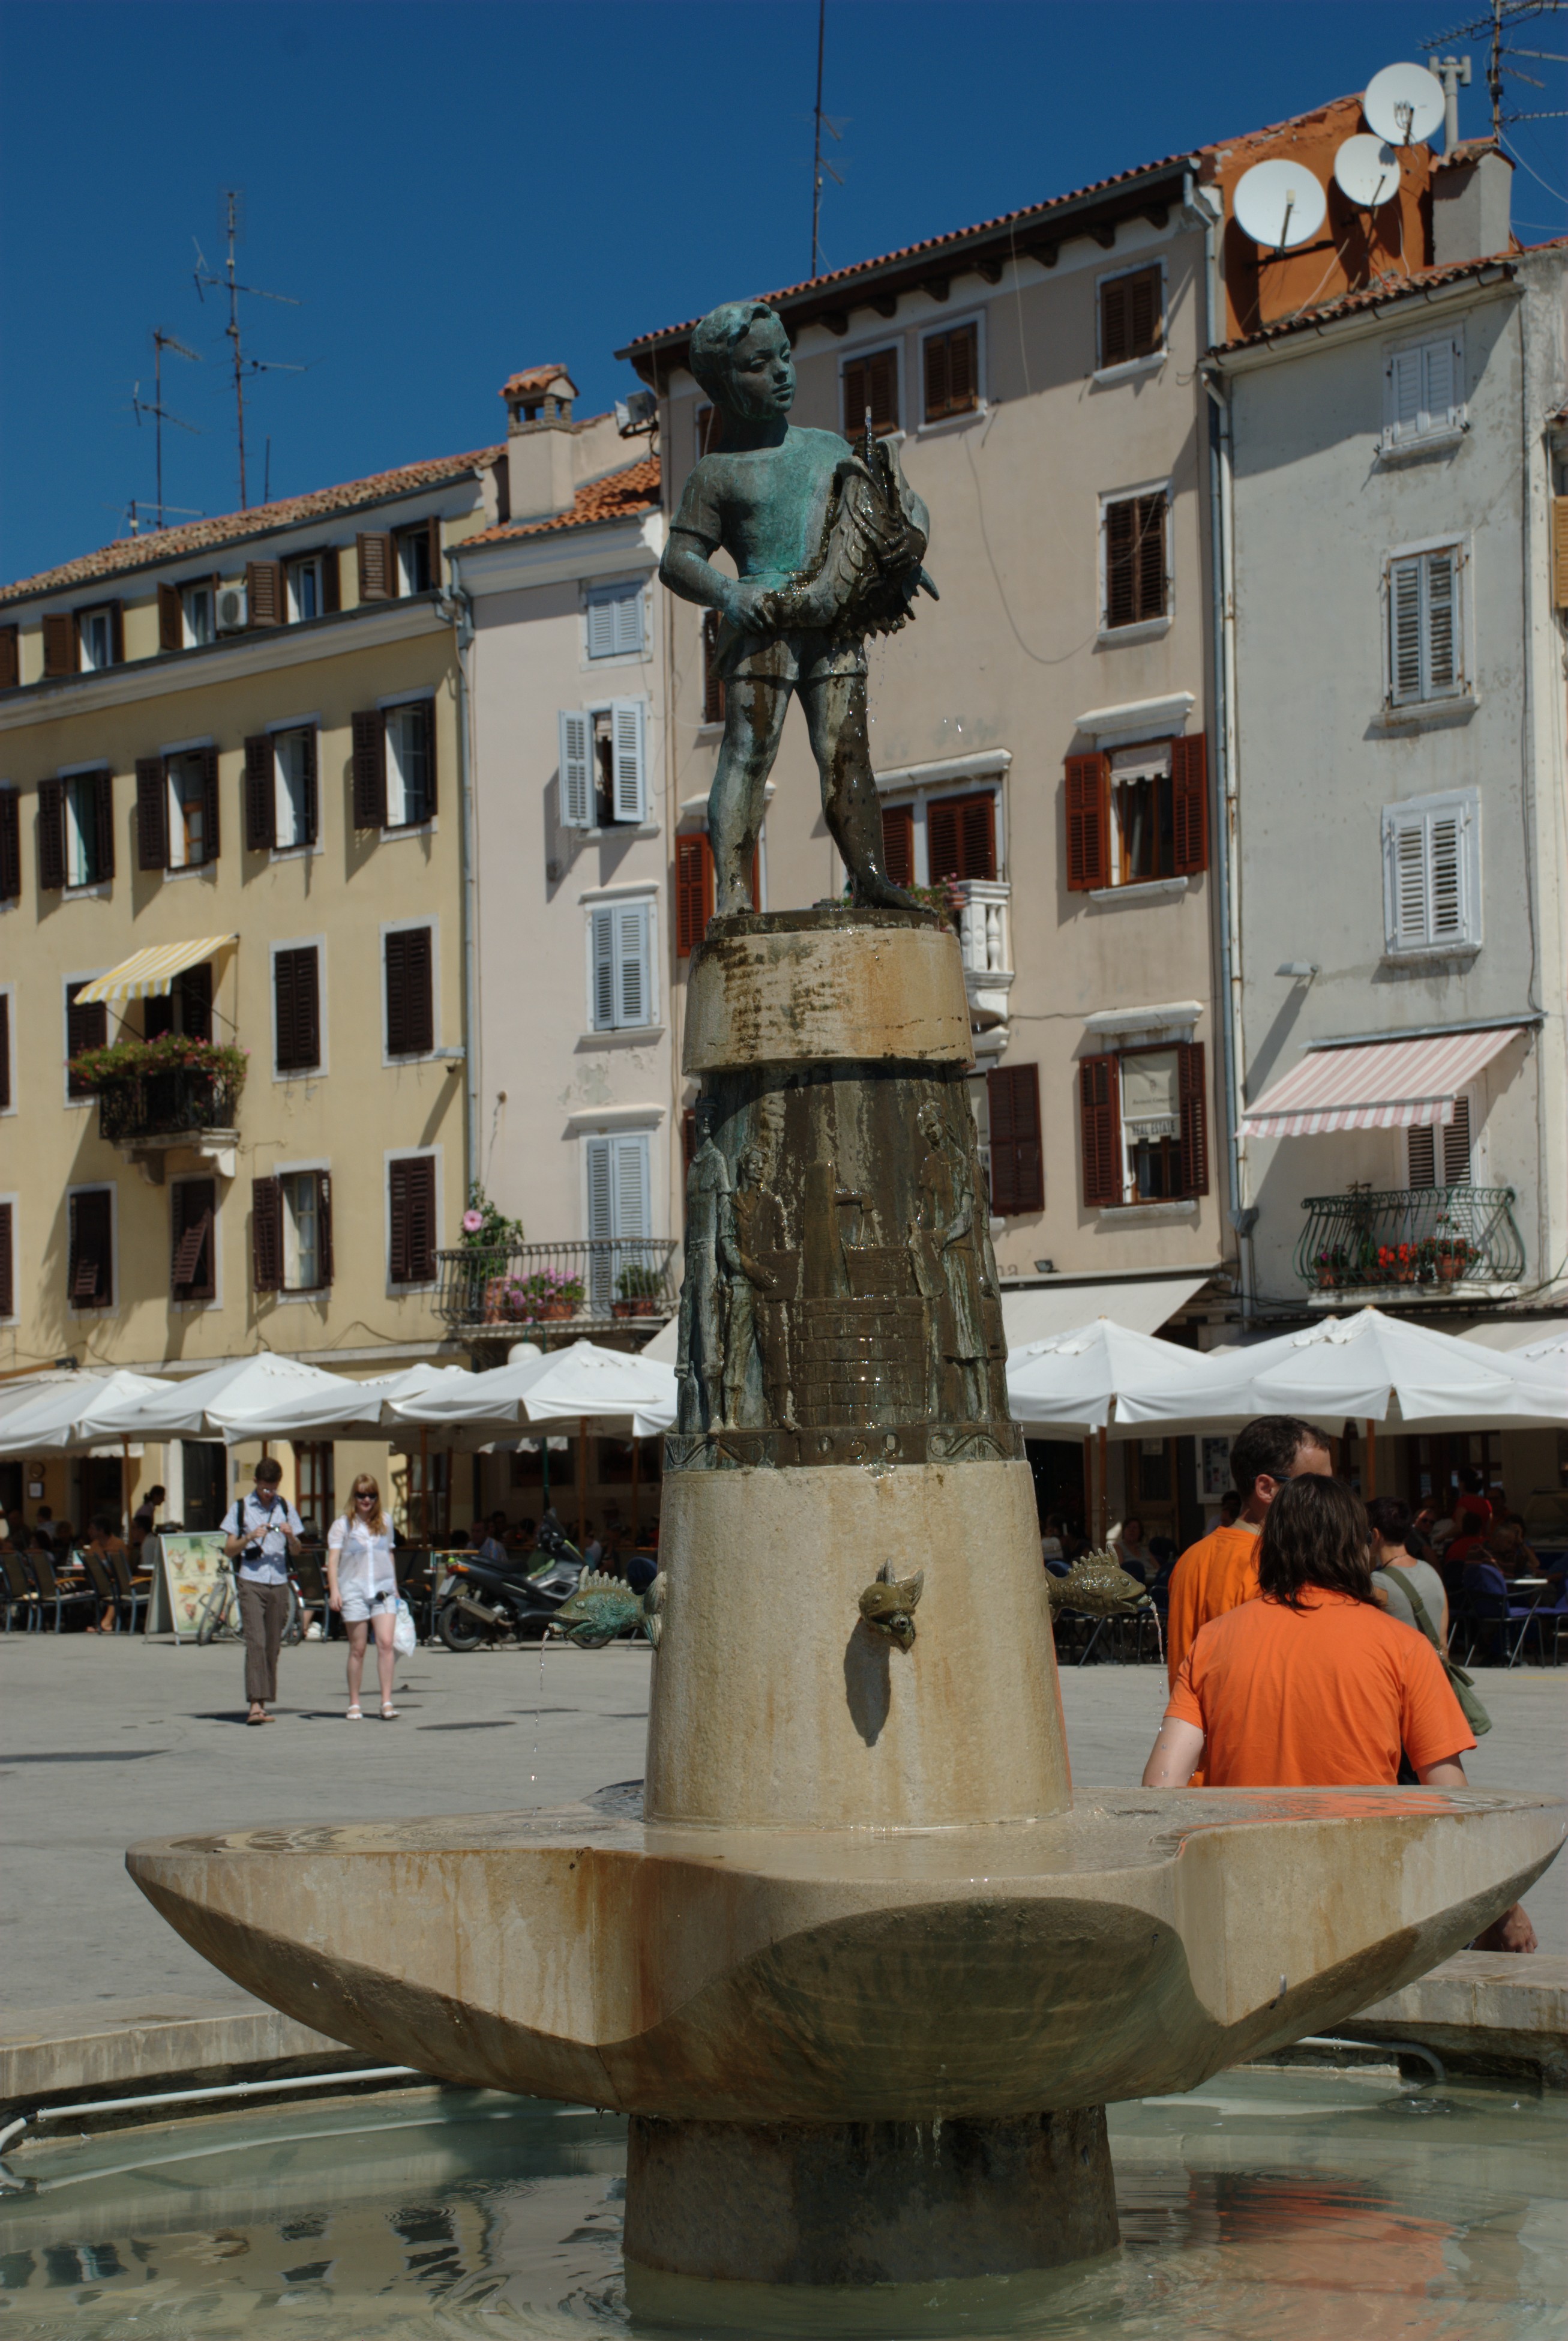
street, town, city, monument, cityscape, vacation, europe, statue, nikon, tourism, sculpture, art, croatia, fountain, abigfave, town square, d80, water feature, istria, nikond80, bej, rovigno, rovinj, istra, urban area, human settlement